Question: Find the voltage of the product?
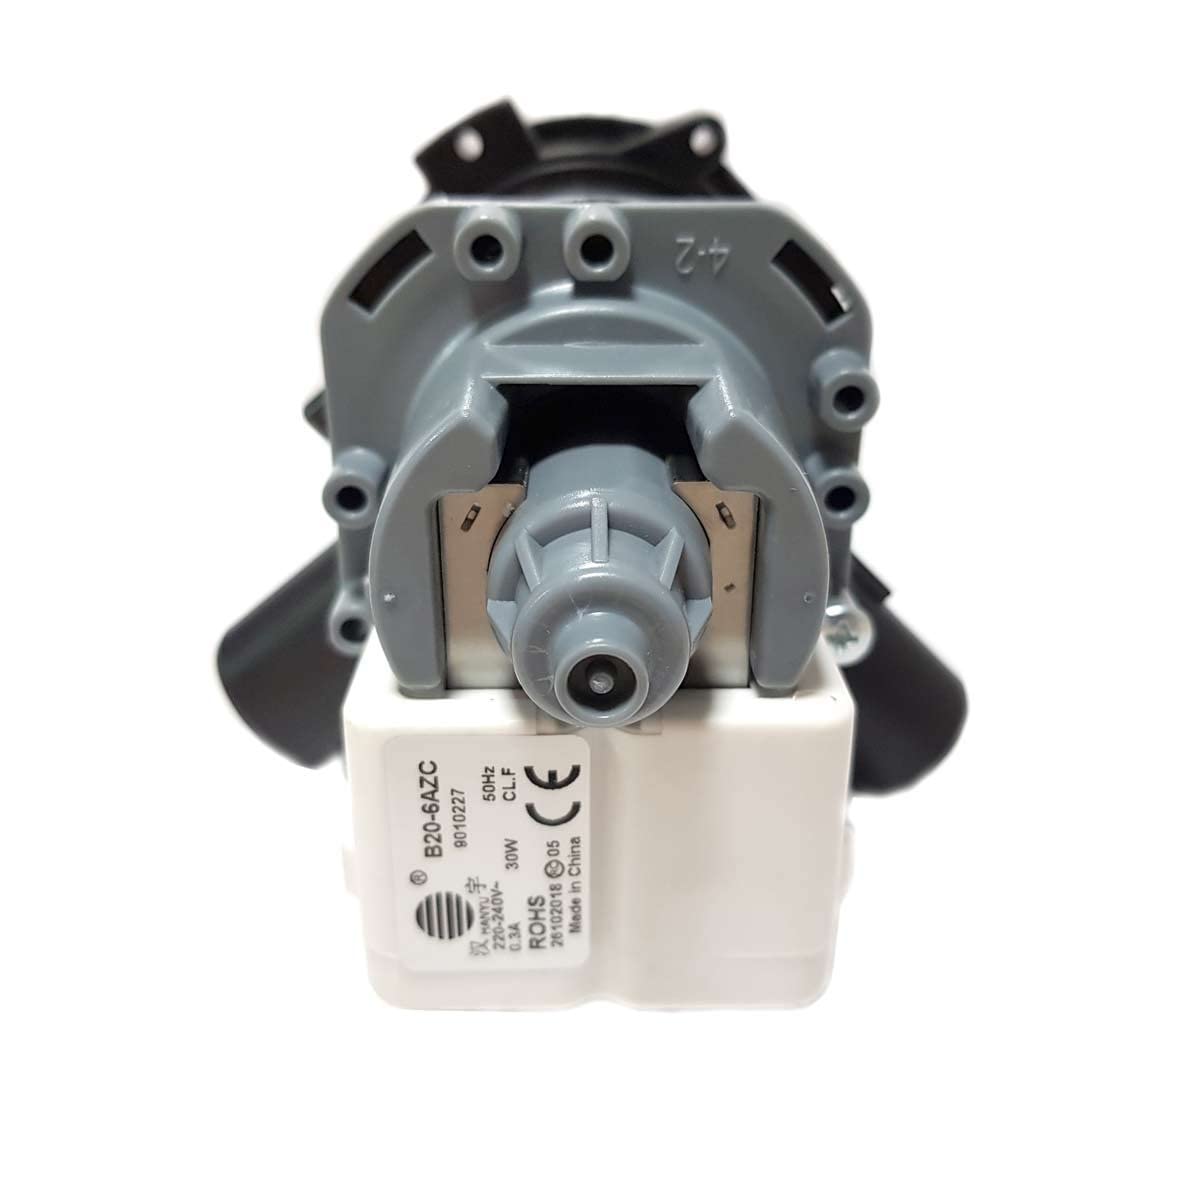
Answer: [220.0, 240.0] volt